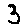
Label: 3